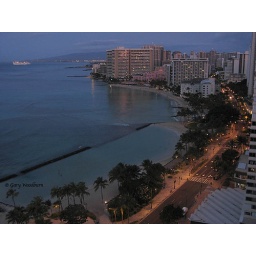
Waikiki Twilight overlooking Waikiki beach and hotels. Cruise ship entering harbour in the distance. IMG_6142